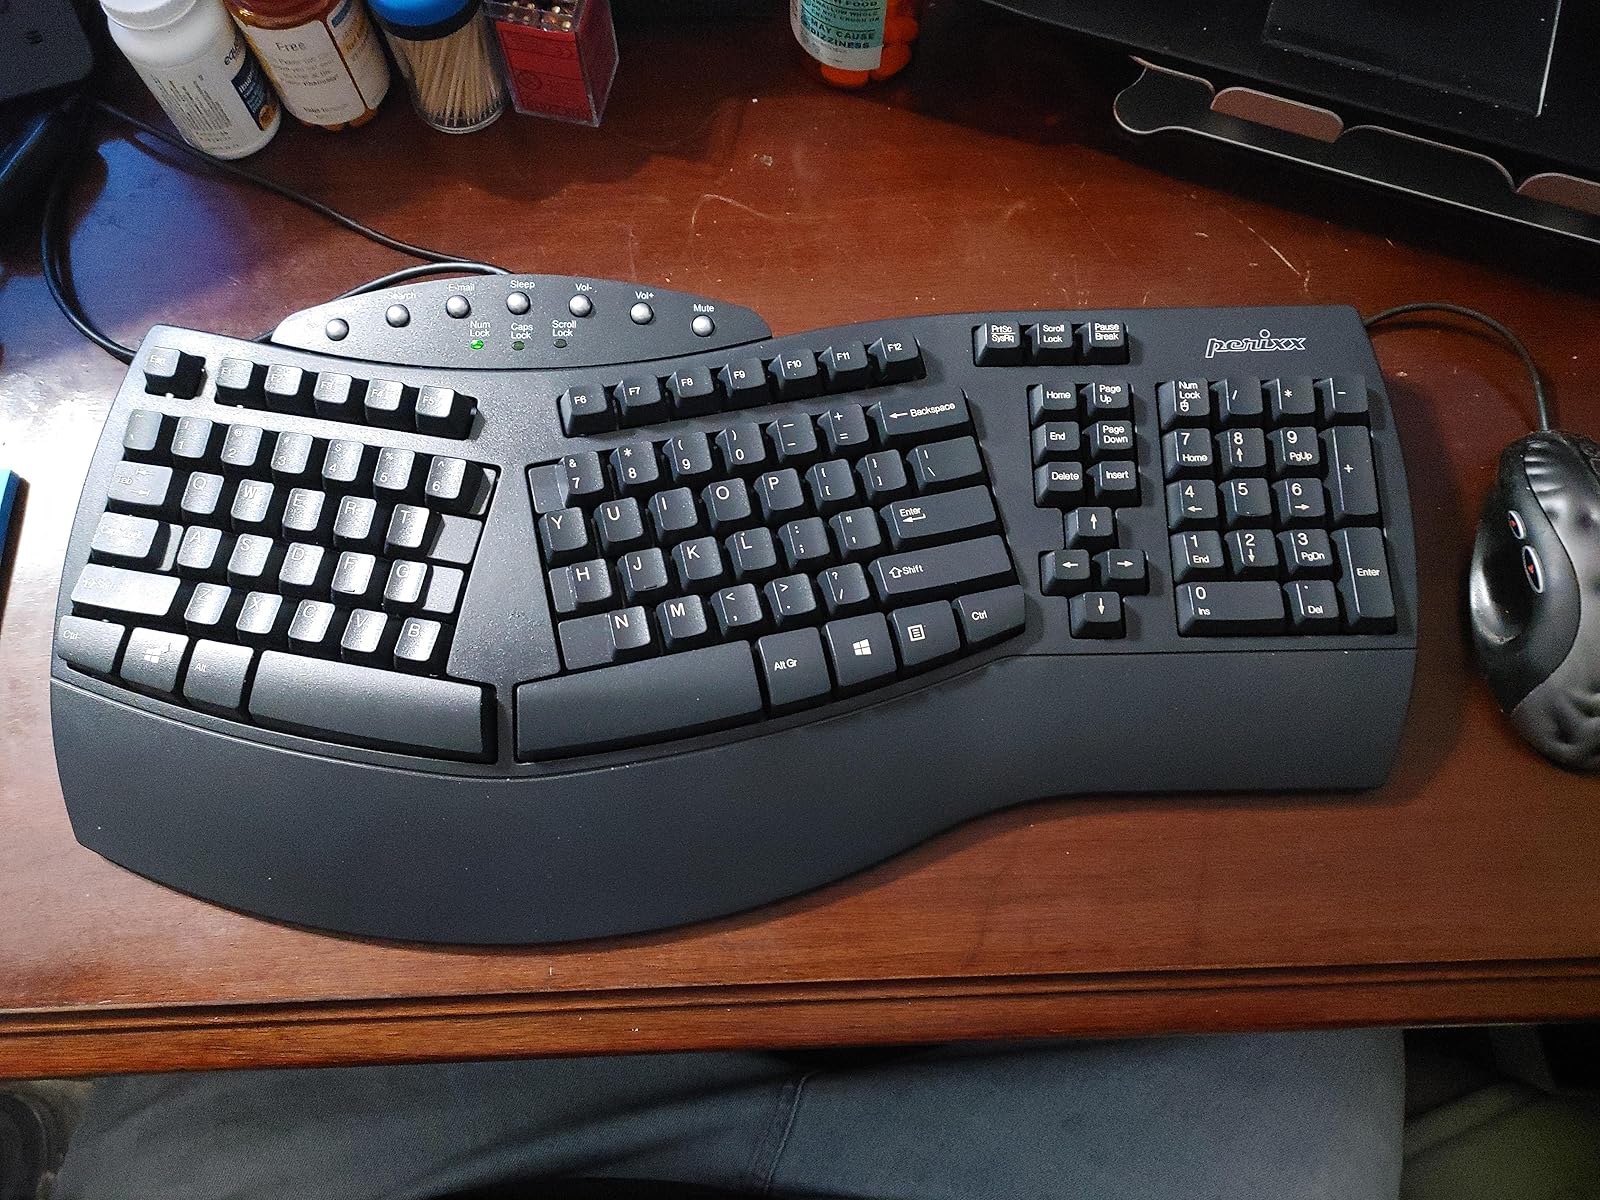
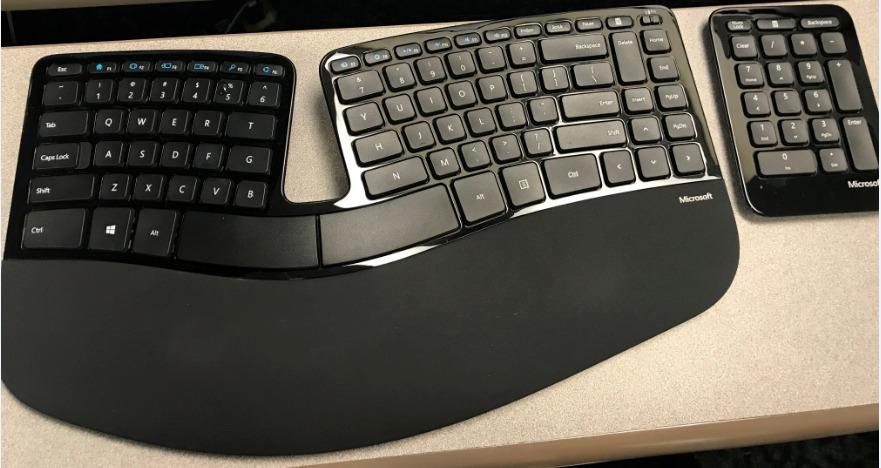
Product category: keyboard
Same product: no